João Tomé

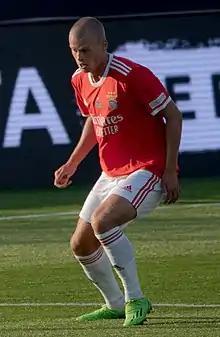
Tomé playing for Benfica at the Under-20 Intercontinental Cup

João Tomé Esteves Baptista (born 12 February 2003), known as João Tomé, is a Portuguese professional footballer who plays as a right-back for Rio Ave.